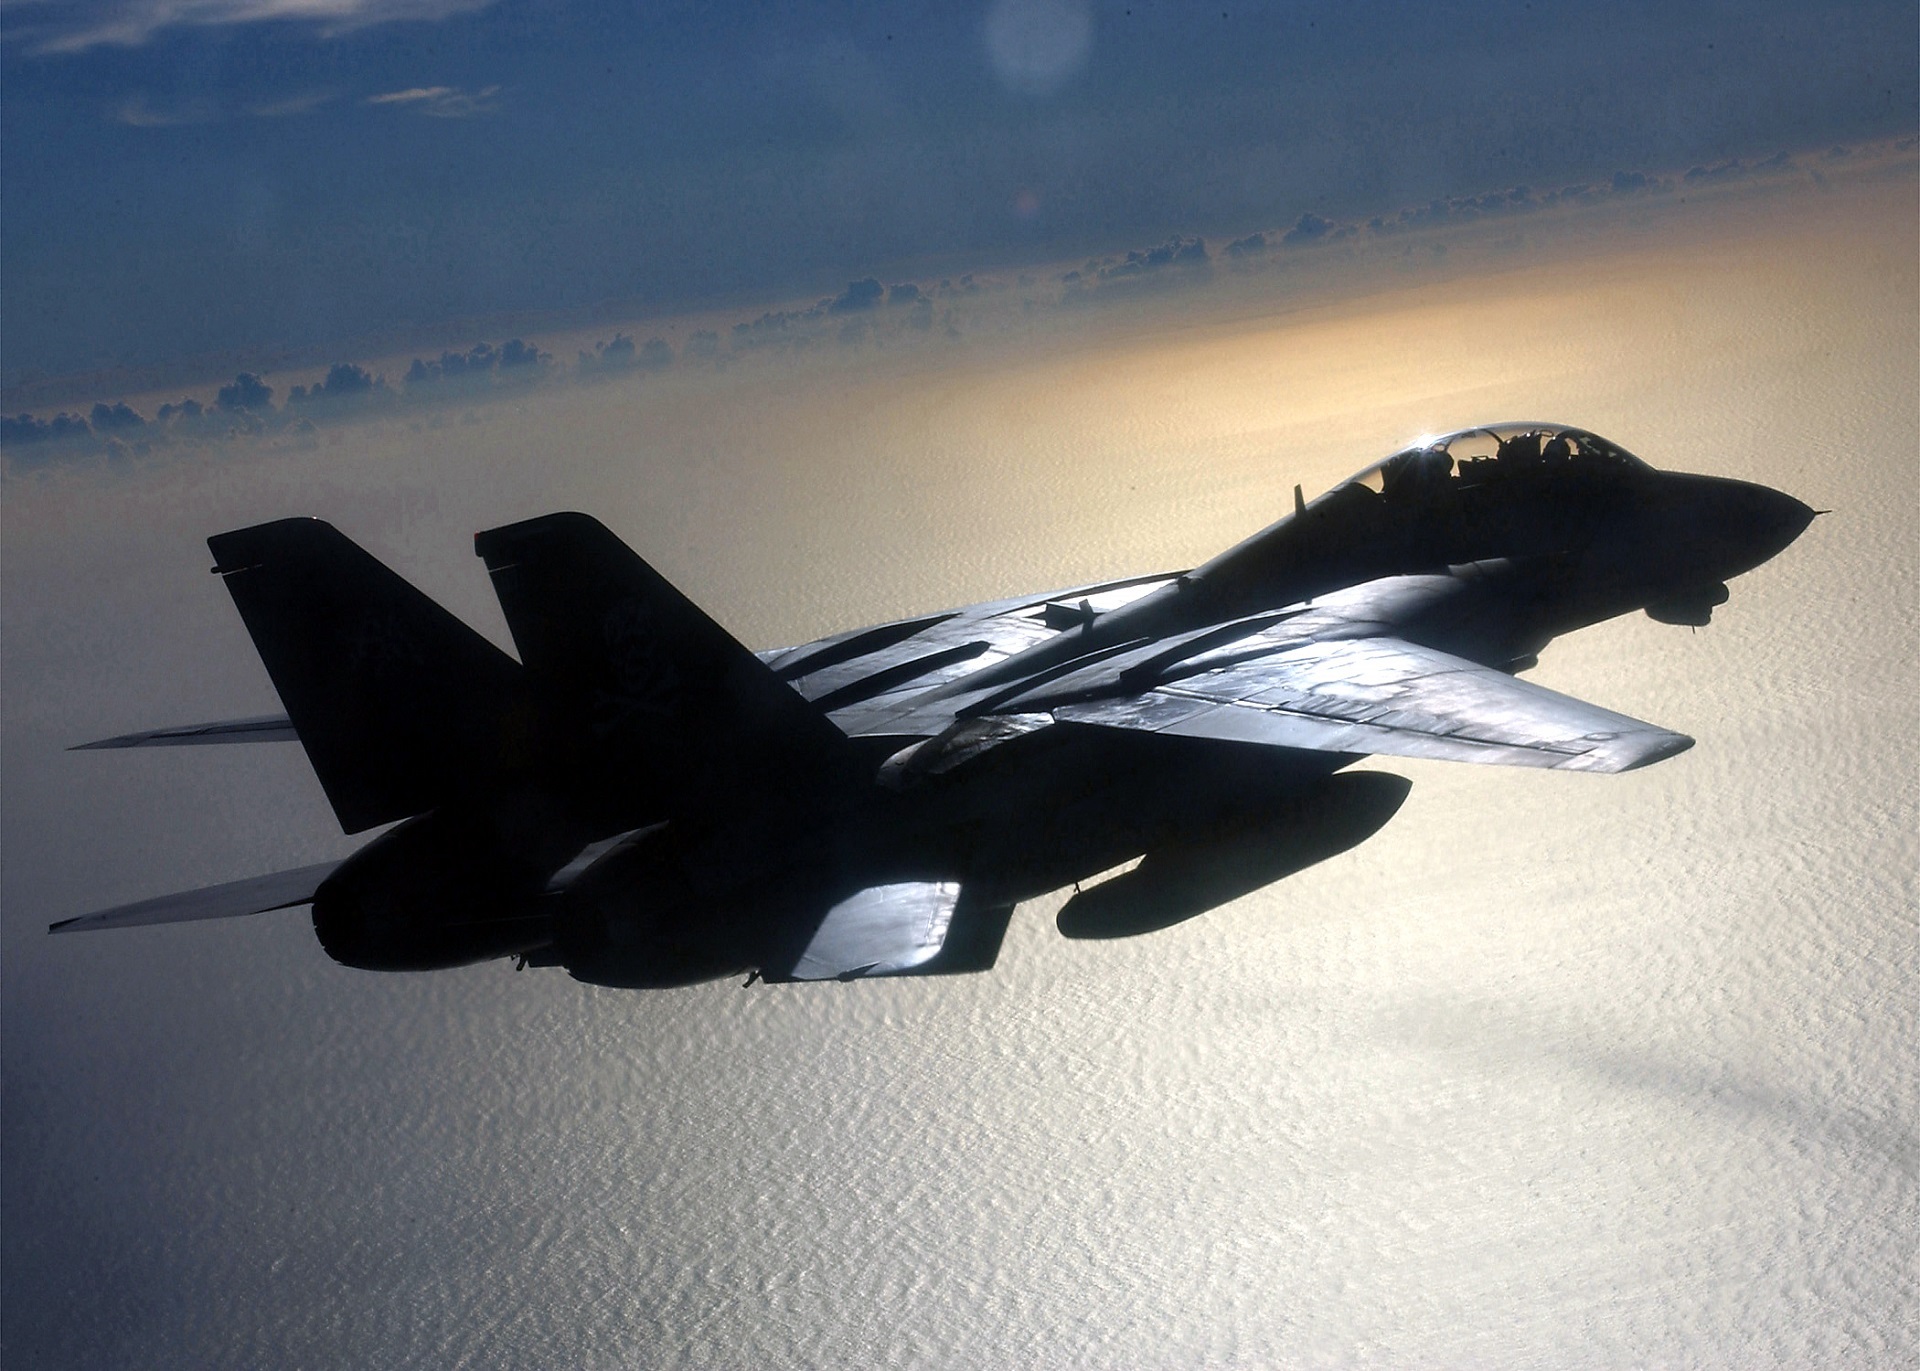
wing, flying, airplane, plane, aircraft, vehicle, aviation, flight, usa, navy, tomcat, fighter, defense, air force, jet aircraft, fighter aircraft, military aircraft, military jet, f 14, atmosphere of earth, mcdonnell douglas fa 18 hornet, sukhoi su 35bm, grumman f 14 tomcat, mcdonnell douglas f 15 eagle, lockheed martin, lockheed martin f 22 raptor, lockheed martin f 35 lightning ii, stealth aircraft, mcdonnell douglas f 15e strike eagle, rocket powered aircraft